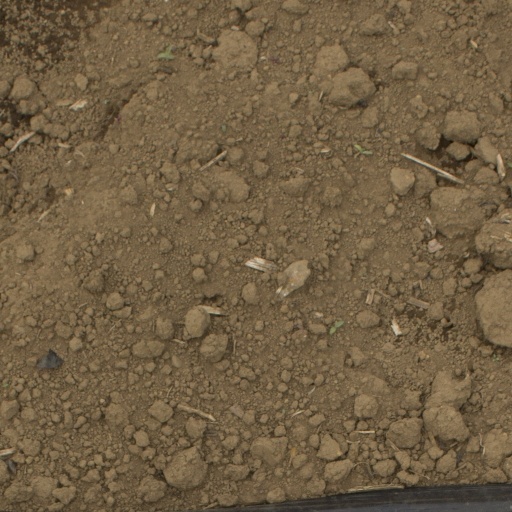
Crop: Jerusalem artichoke